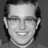
Emotion: happy